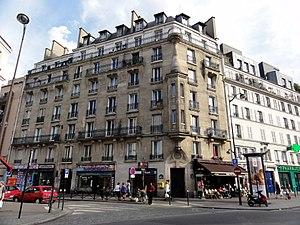
Entrée de la station Riquet de la ligne 7 du métro de Paris, France.
Riquet est une station de la ligne 7 du métro de Paris, située dans le 19ᵉ arrondissement de Paris.